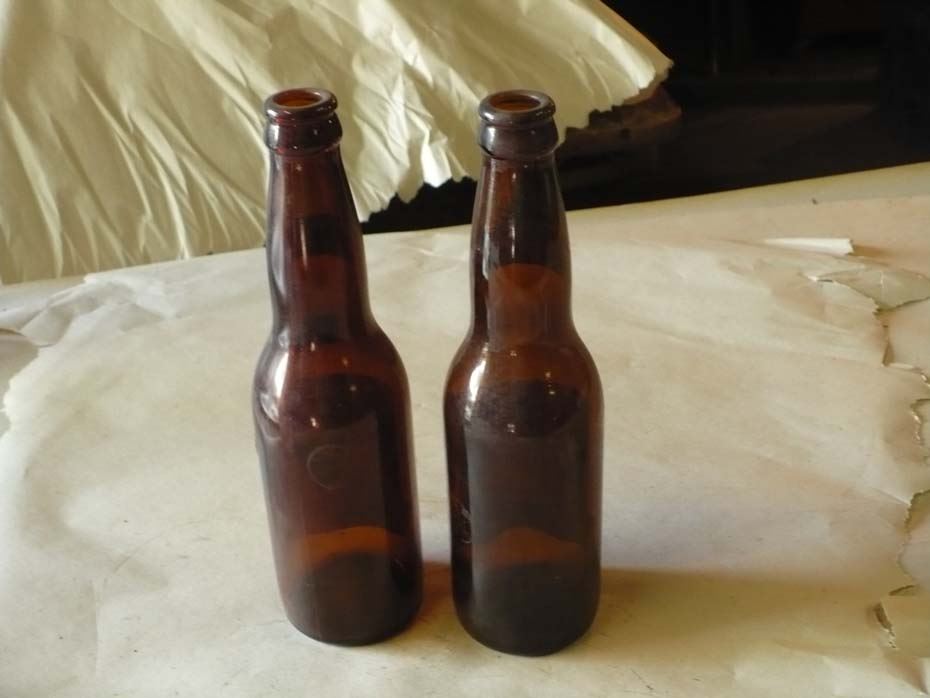
Waste category: glass